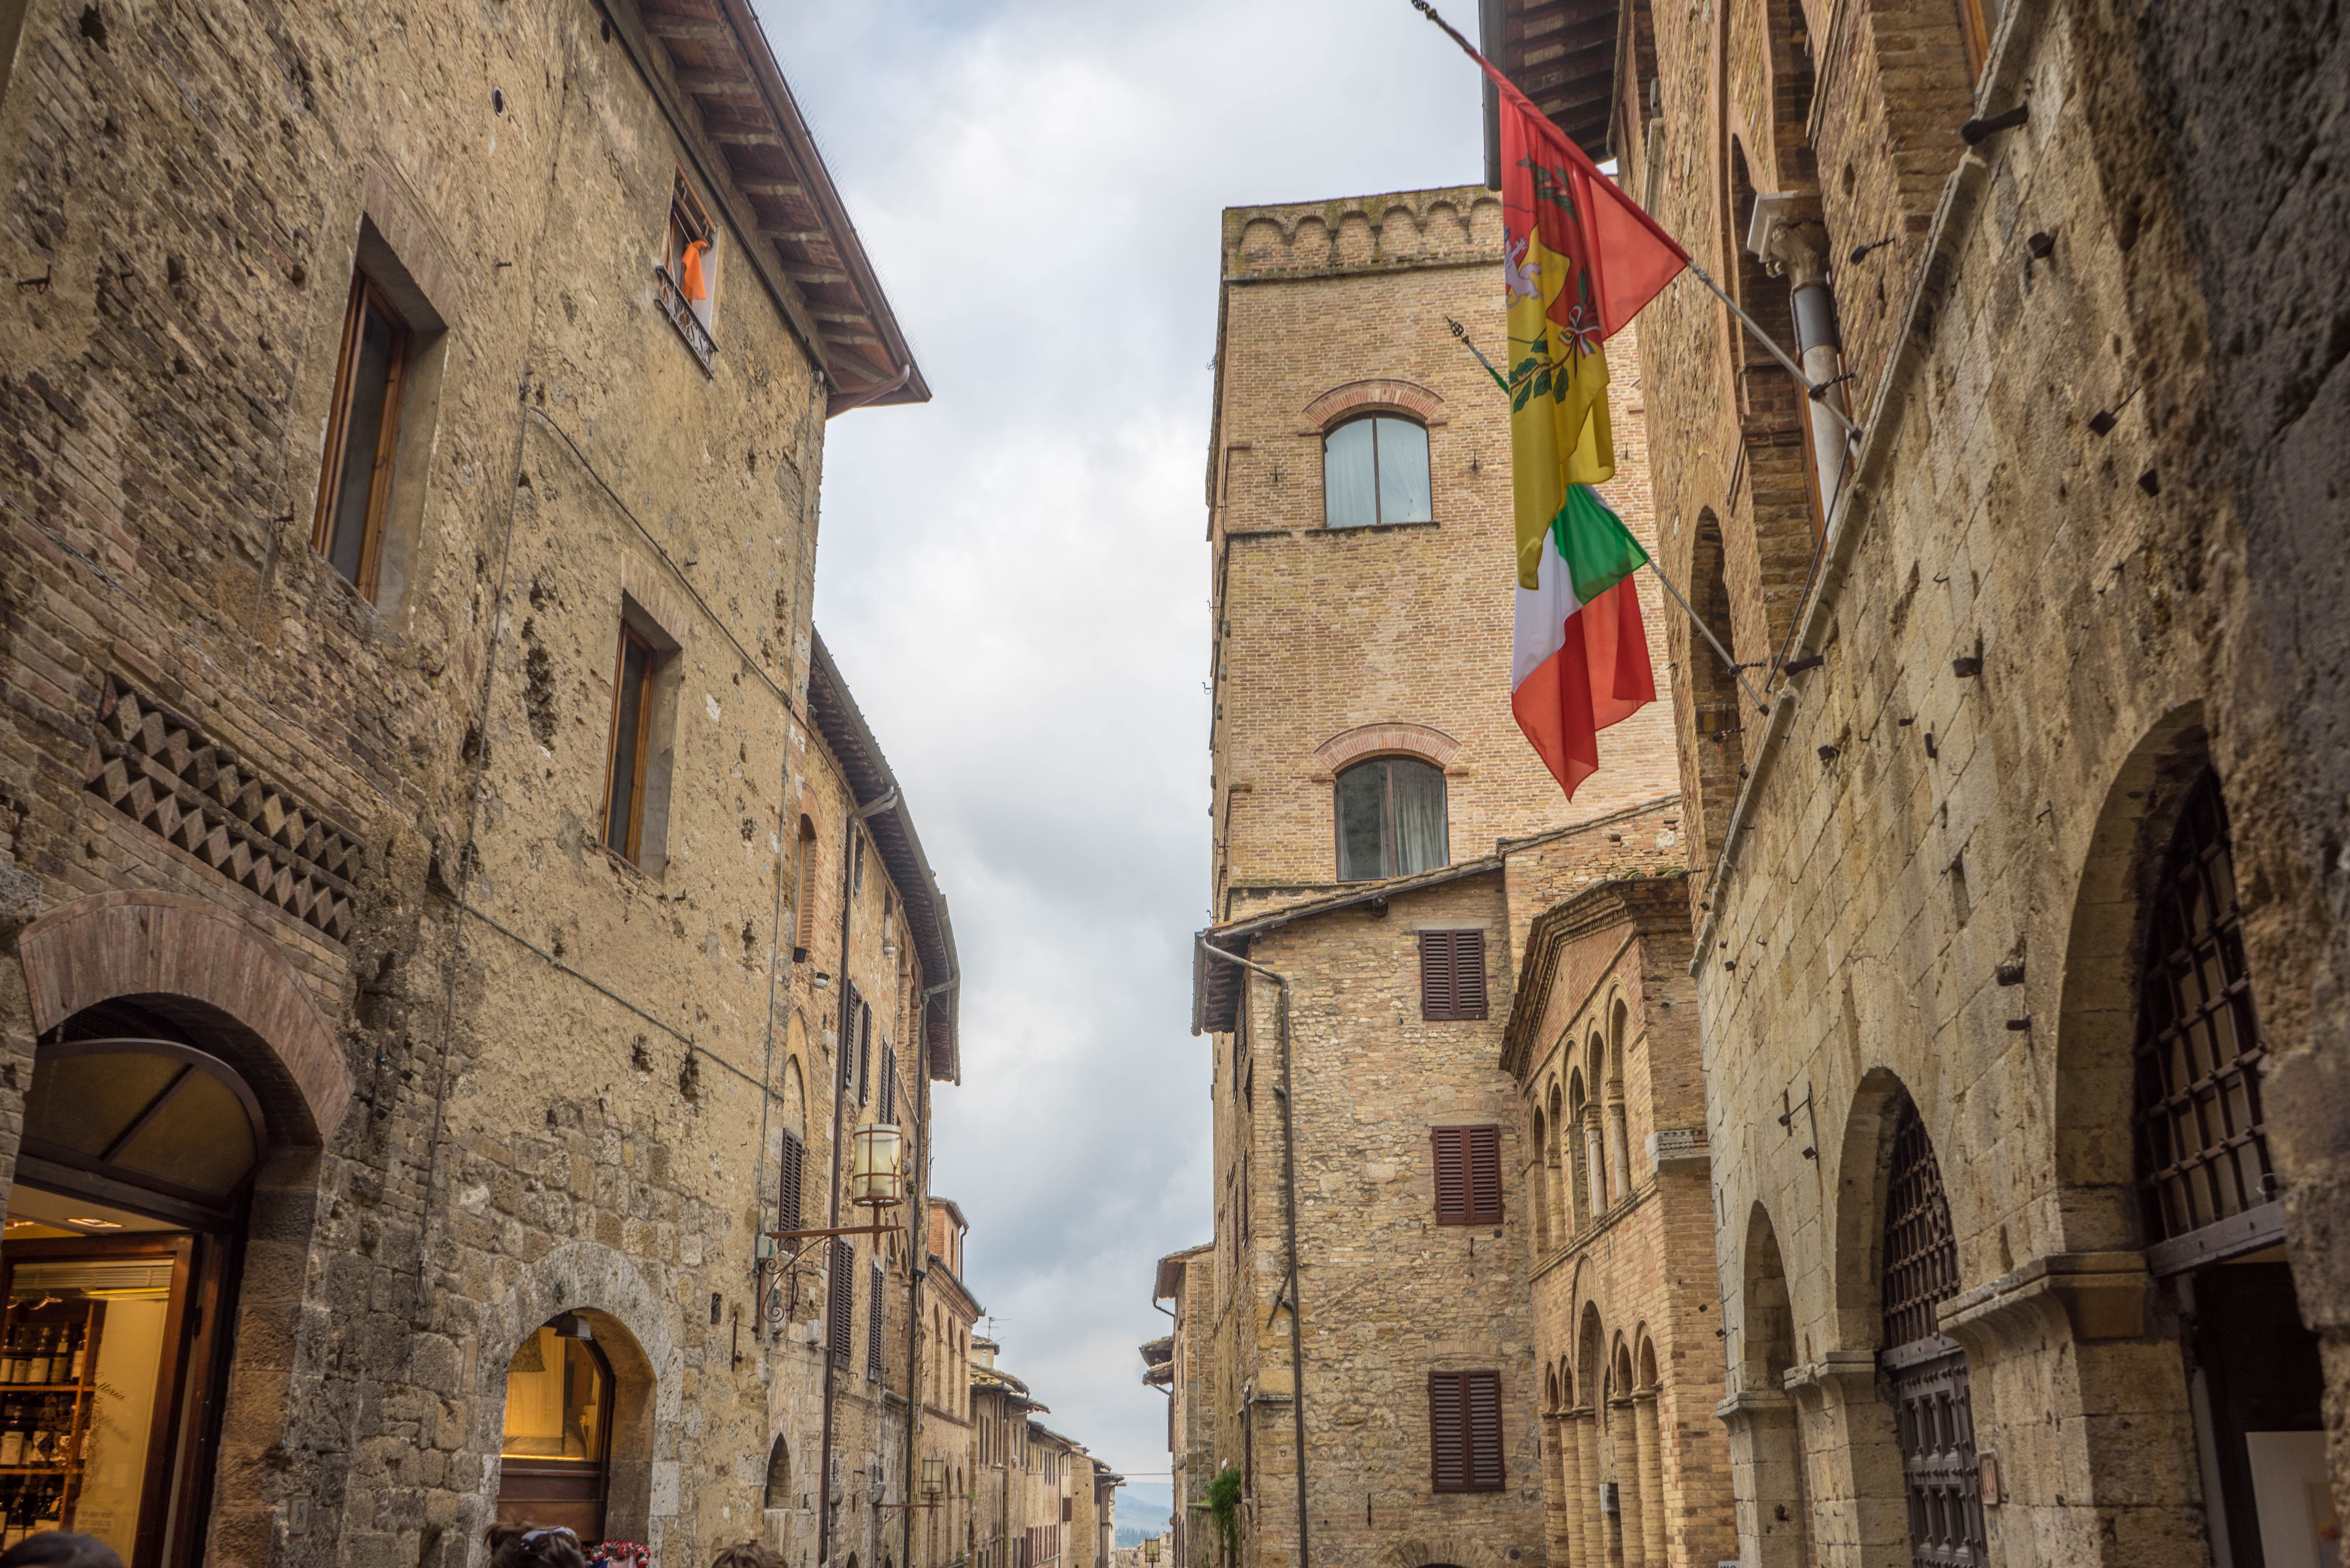
outdoor, architecture, street, town, alley, wall, tower, ancient, italy, tuscany, facade, church, cathedral, exterior, historic, tourism, waterway, place of worship, medieval, monastery, historical, middle ages, san gimignano, ancient history, human settlement